Alfred Jarry

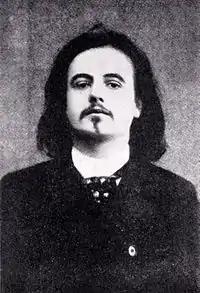
Jarry in 1896

Alfred Jarry (8 September 1873 – 1 November 1907) was a French symbolist writer who is best known for his play "Ubu Roi" (1896)"," often cited as a forerunner of the Dada, Surrealist, and Futurist movements of the 1920s and 1930s and later the theatre of the absurd In the 1950s and 1960s. He also coined the term and philosophical concept of 'pataphysics.